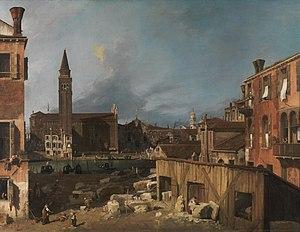
Giovanni Antonio Canal, plus connu sous le nom de Canaletto, est un peintre vénitien célèbre pour ses panoramas de Venise.